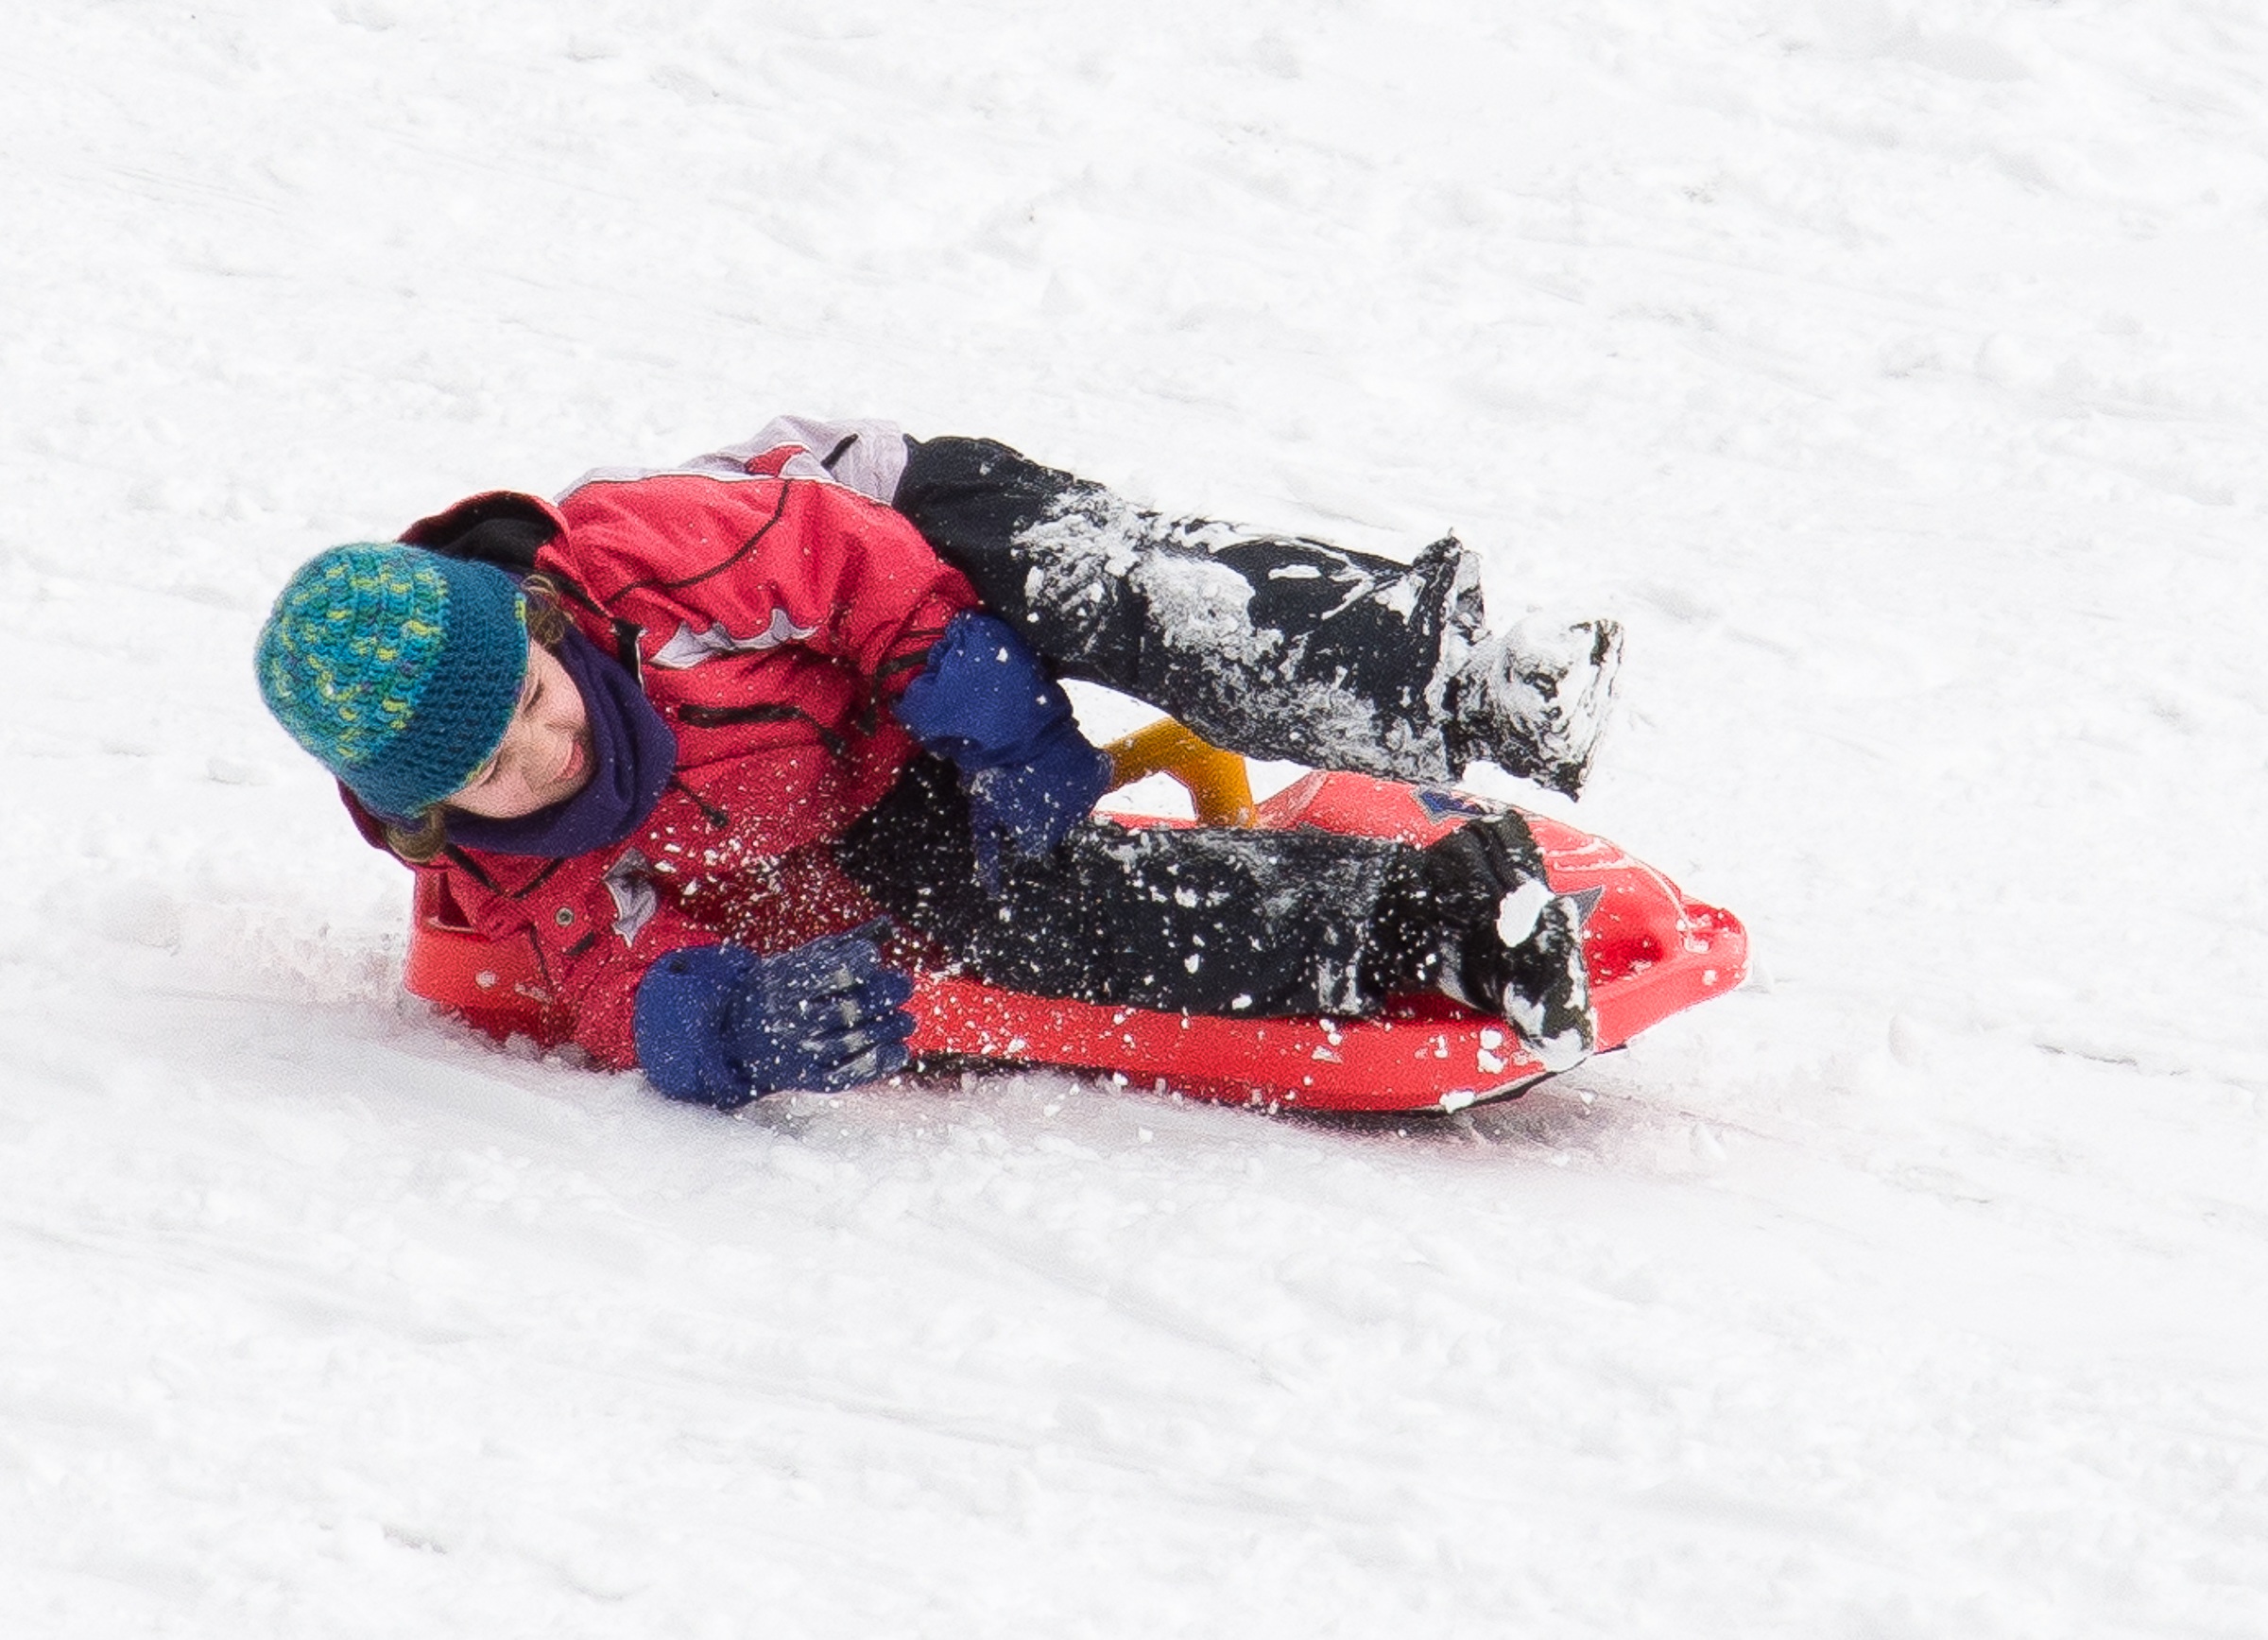
snow, winter, white, recreation, weather, snowboard, leisure, winter sport, children, fun, sports, downhill, runway, footwear, sled, slide, sledding, winter sports, slip, toboggan, his child, tobogganing, snow suit, sleigh ride, geological phenomenon